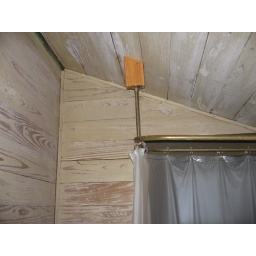
the roof in the bathroom